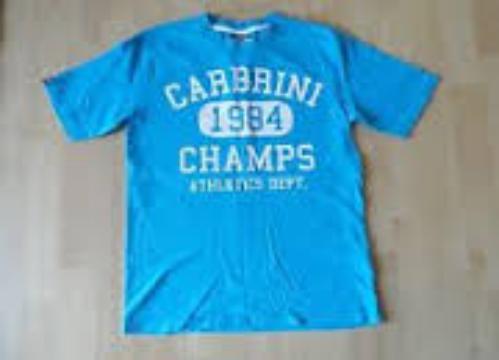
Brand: Carbrini
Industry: Clothes